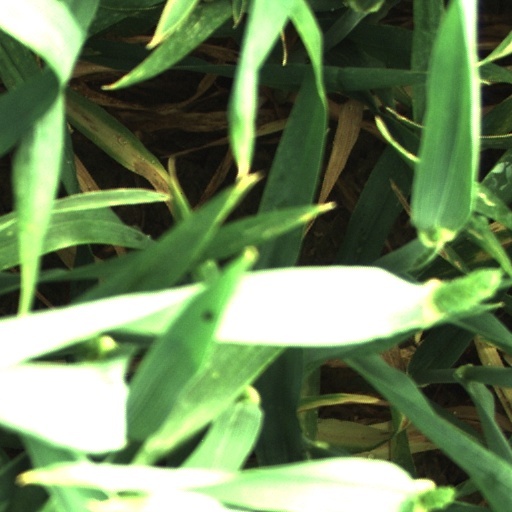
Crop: wheat